David Hyde Pierce

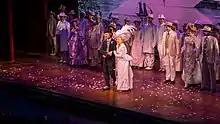
Pierce with Bette Midler at "Hello, Dolly!" on Broadway in 2017

In 2017, he returned to television in the limited docudrama series about LGBT rights, "When We Rise", as Dr. Jones. He also appeared as himself with Julie Andrews in "Julie's Greenroom" on Netflix. Pierce co-starred with Bette Midler in the Broadway revival of "Hello, Dolly!". The musical opened on April 20, 2017, at the Shubert Theatre. The show was a critical and box office hit. Pierce received a Tony Award nomination for Best Actor in a Musical for his performance at the 71st Tony Awards, as well as Drama League Award nominations for "Hello, Dolly!" and "A Life".